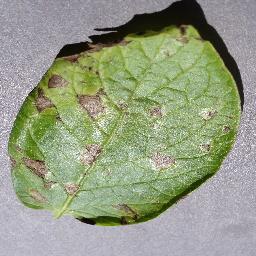
Etiqueta: Tizon_Temprano